Greenlief T. Stevens

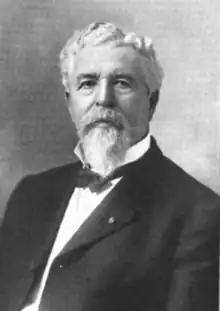

Greenlief Thurlow Stevens (1831–1918) commanded the 5th Maine Battery in the American Civil War. His battery is commemorated by a monument on Stevens' Knoll, named for him, on the Gettysburg Battlefield. It was among the first parts of the battlefield purchased for preservation.